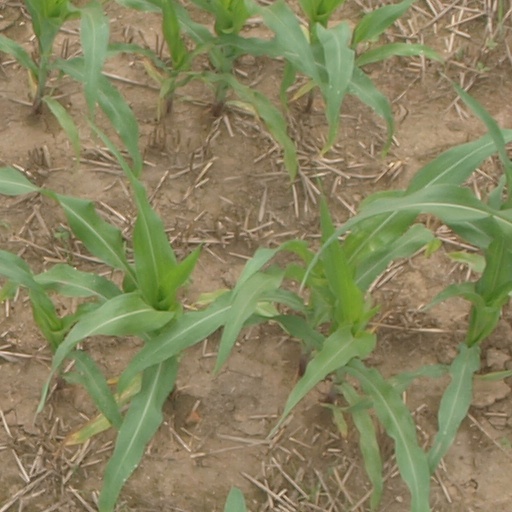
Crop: maize; corn